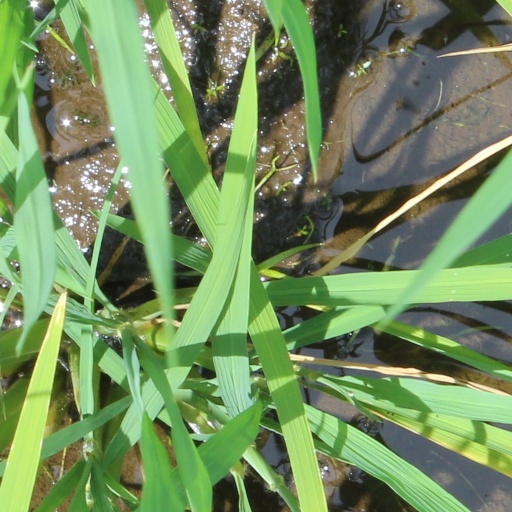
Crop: rice